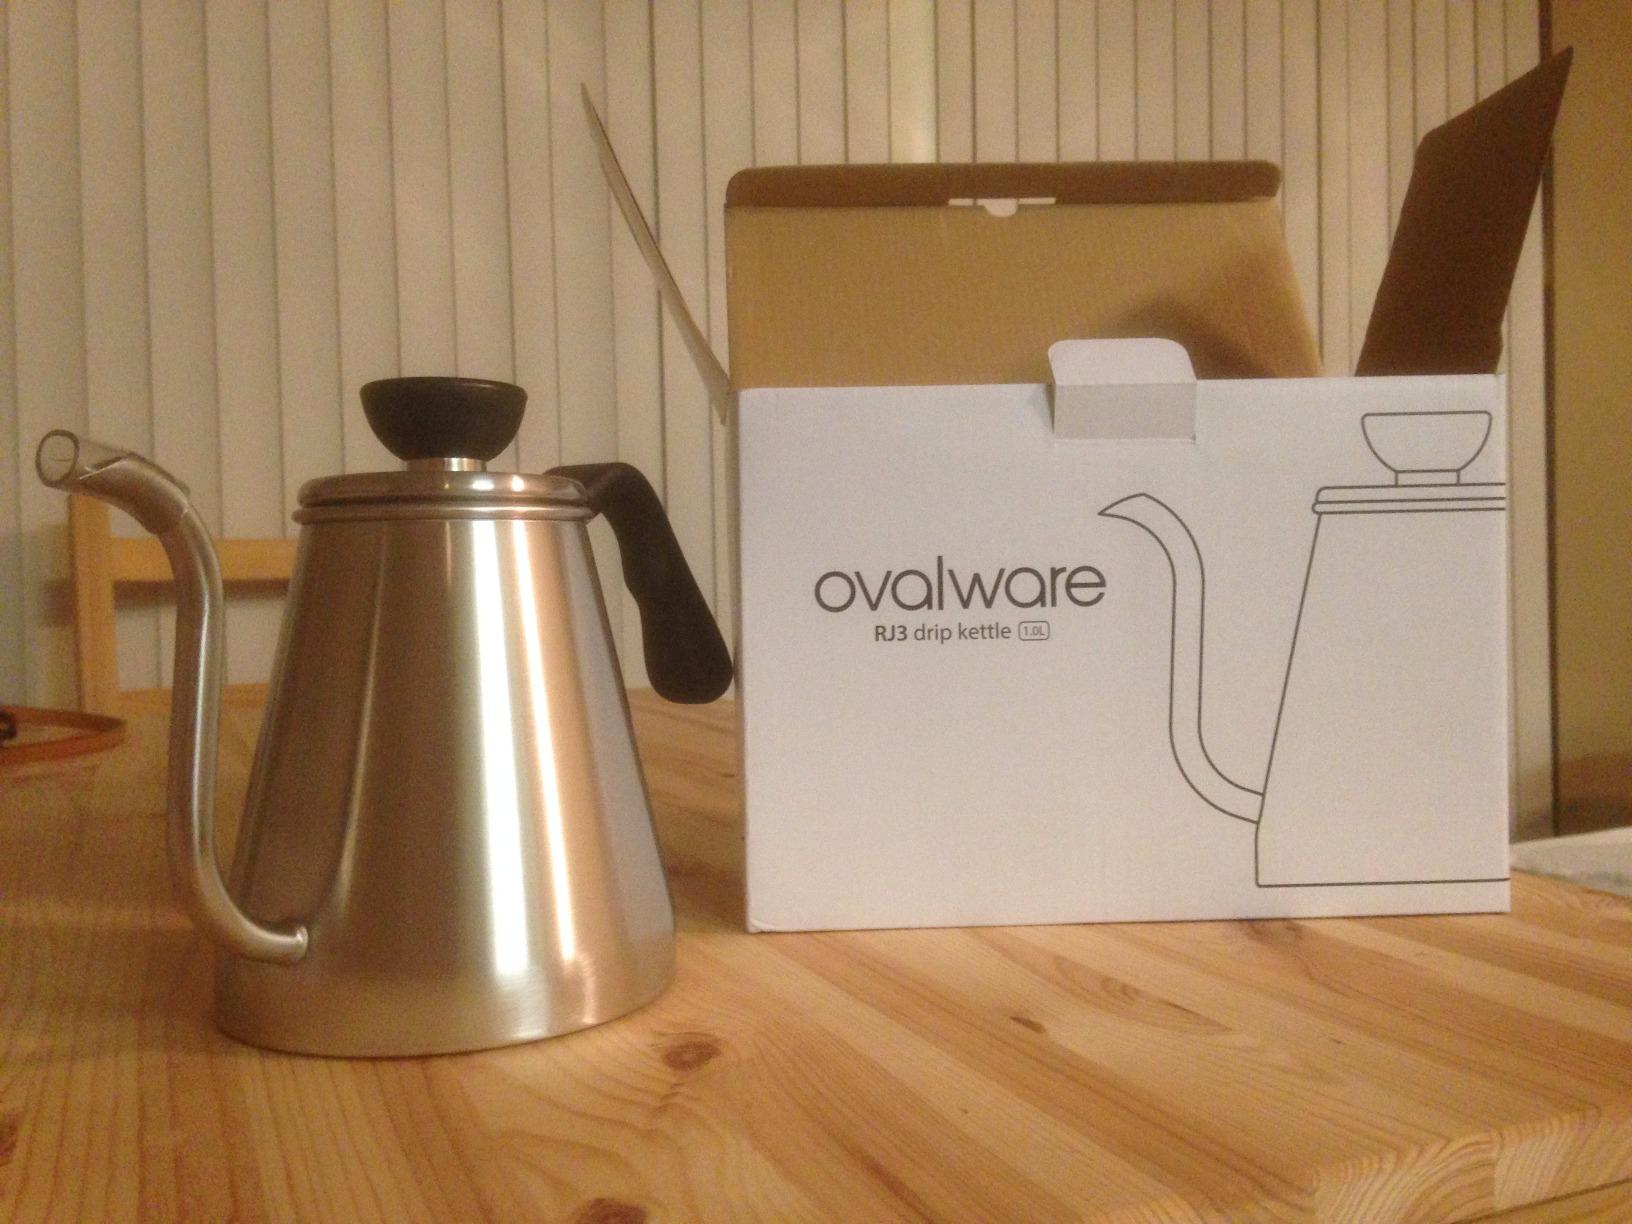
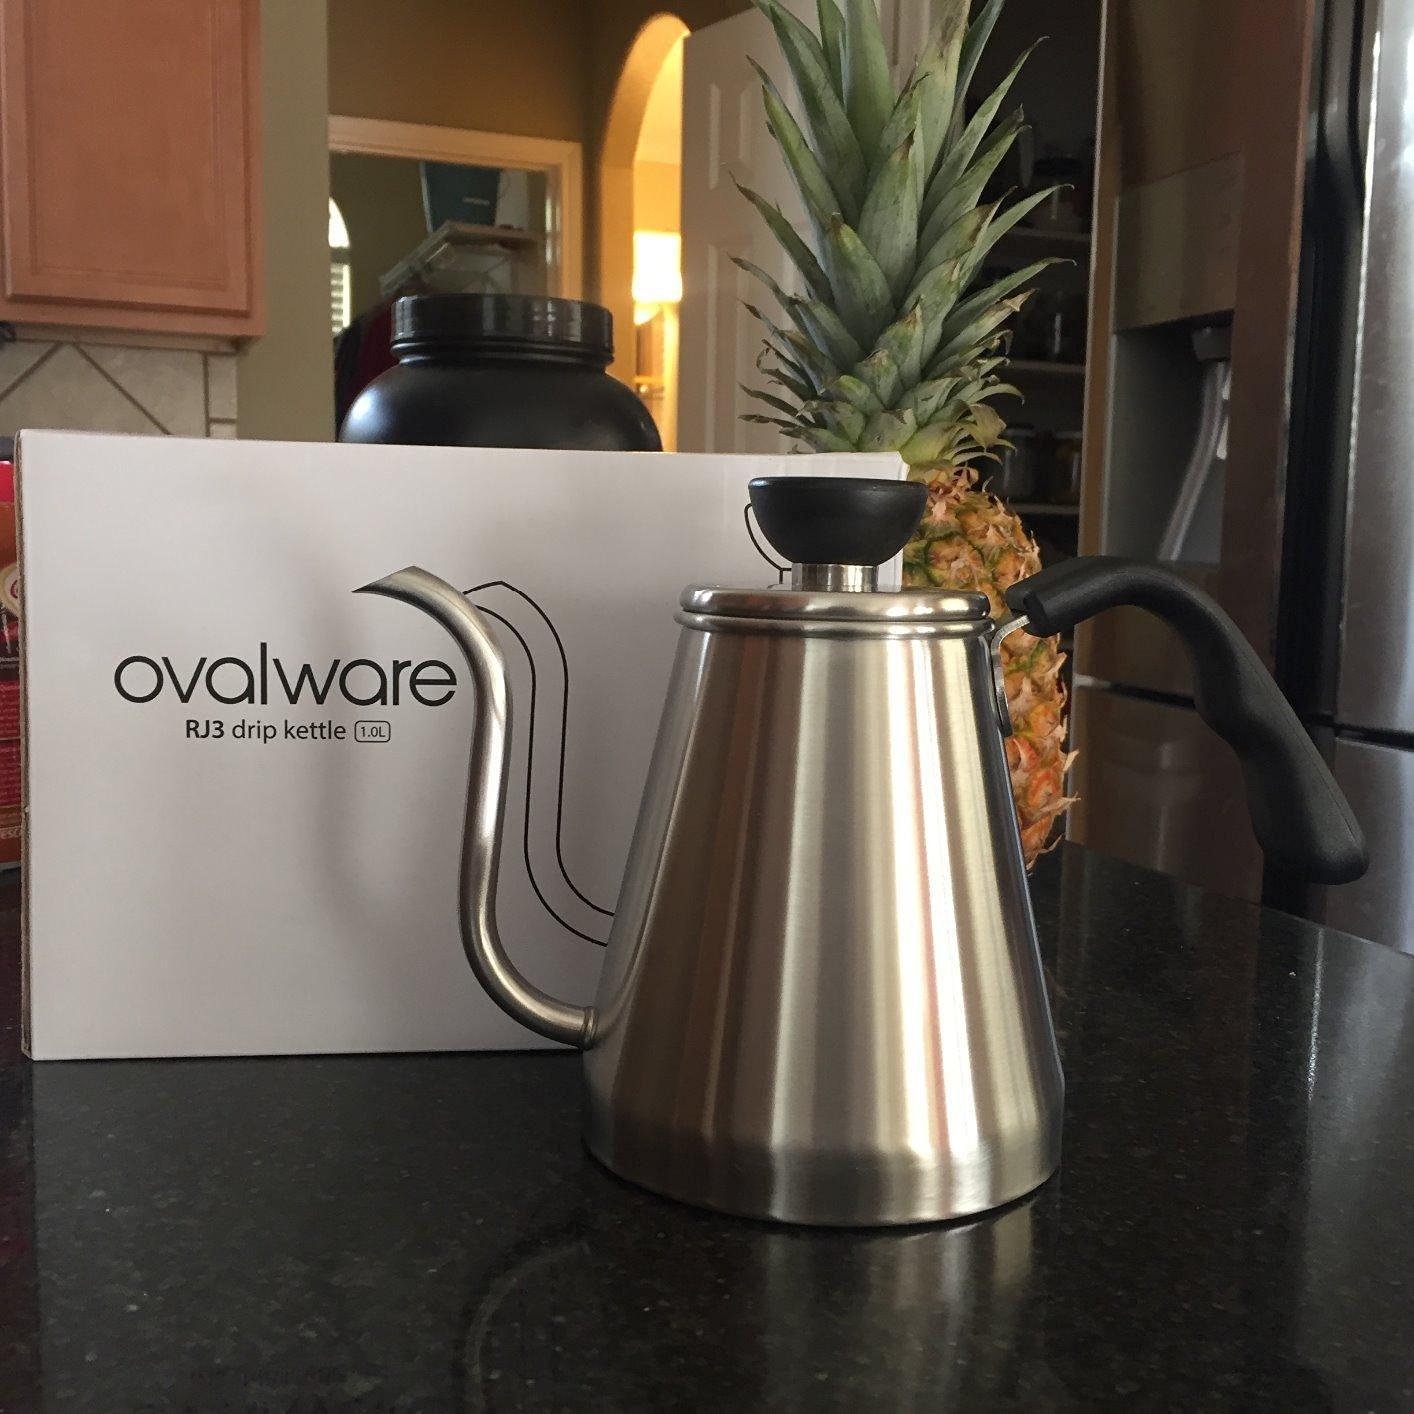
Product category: items_kettle
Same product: yes